Barrakka Lift

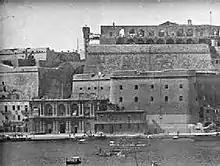
The original Barrakka Lift, 1915

The Barrakka Lift is a lift in Valletta, Malta which was constructed in 2012, on the site of a previous lift which had operated from 1905 to 1973 and which was demolished in 1983. It is located inside the ditch of the fortifications of Valletta, and links Lascaris Wharf to St. Peter and Paul Bastion and the Upper Barrakka Gardens. It therefore allows access from the Grand Harbour to the city.